Roofing slates

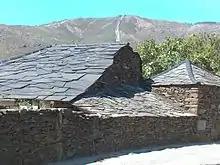
Roofing slates

Roofing slates are roofing tiles made out of slate. The rock is split into thin sheets which are cut to the required size before shipment. This contrasts to slabs which are milled to produce larger structural components. They are the primary product of the slate industry.